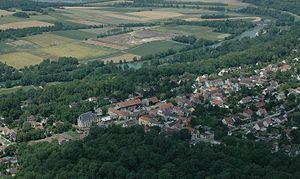
Village de Chalifert
Chalifert est une commune française située dans le département de Seine-et-Marne en région Île-de-France.